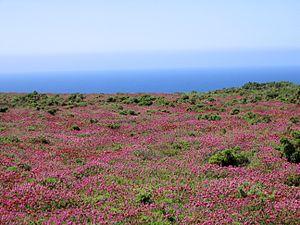
Le cap de la Chèvre à Crozon
La presqu'île de Crozon est située dans le Finistère en face de Brest. Elle est englobée en totalité dans le parc naturel régional d'Armorique et les espaces maritimes qui l'entourent sont en partie englobés dans le parc naturel marin d'Iroise, parc national créé en 2007.
La lande est un type d'habitat naturel et la formation végétale particulière qui s'y développe, caractérisée par une physionomie de fruticée, c'est-à-dire une formation où dominent des arbrisseaux et des sous-arbrisseaux sclérophylles et sempervirents poussant typiquement sur des sols pauvres, siliceux ou calcaires, et oligotrophes. Elle correspond à des fourrés denses constitués de plantes ligneuses basses ne dépassant généralement pas deux mètres de haut.